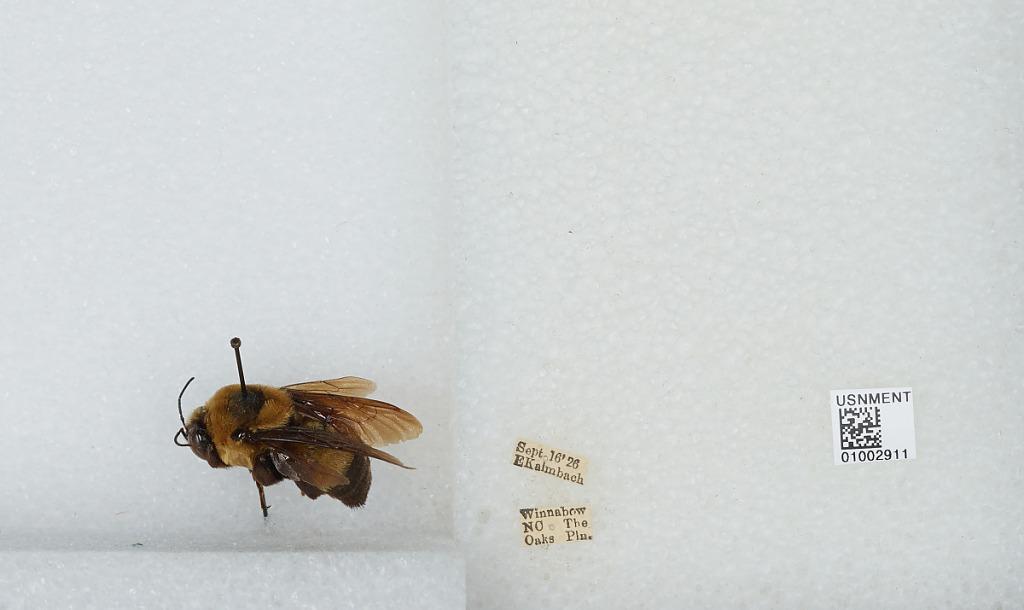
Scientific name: Bombus (Fraternobombus) fraternus (Smith)
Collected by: E. Kalmbach
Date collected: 1926-9-16
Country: United States
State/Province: North Carolina
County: Brunswick
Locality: The Oaks Plantation, Winnabow
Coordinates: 34.1414, -78.0925